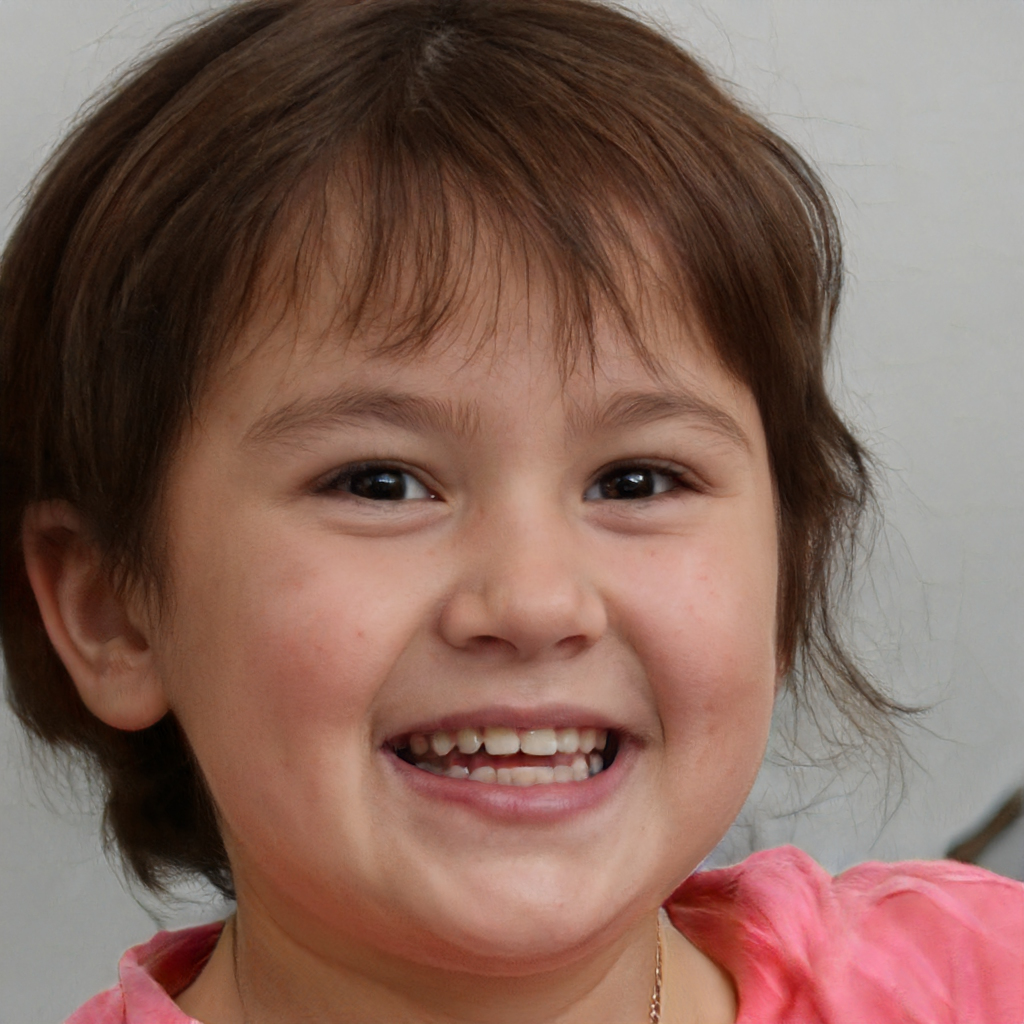
Portrait style: Real Portrait